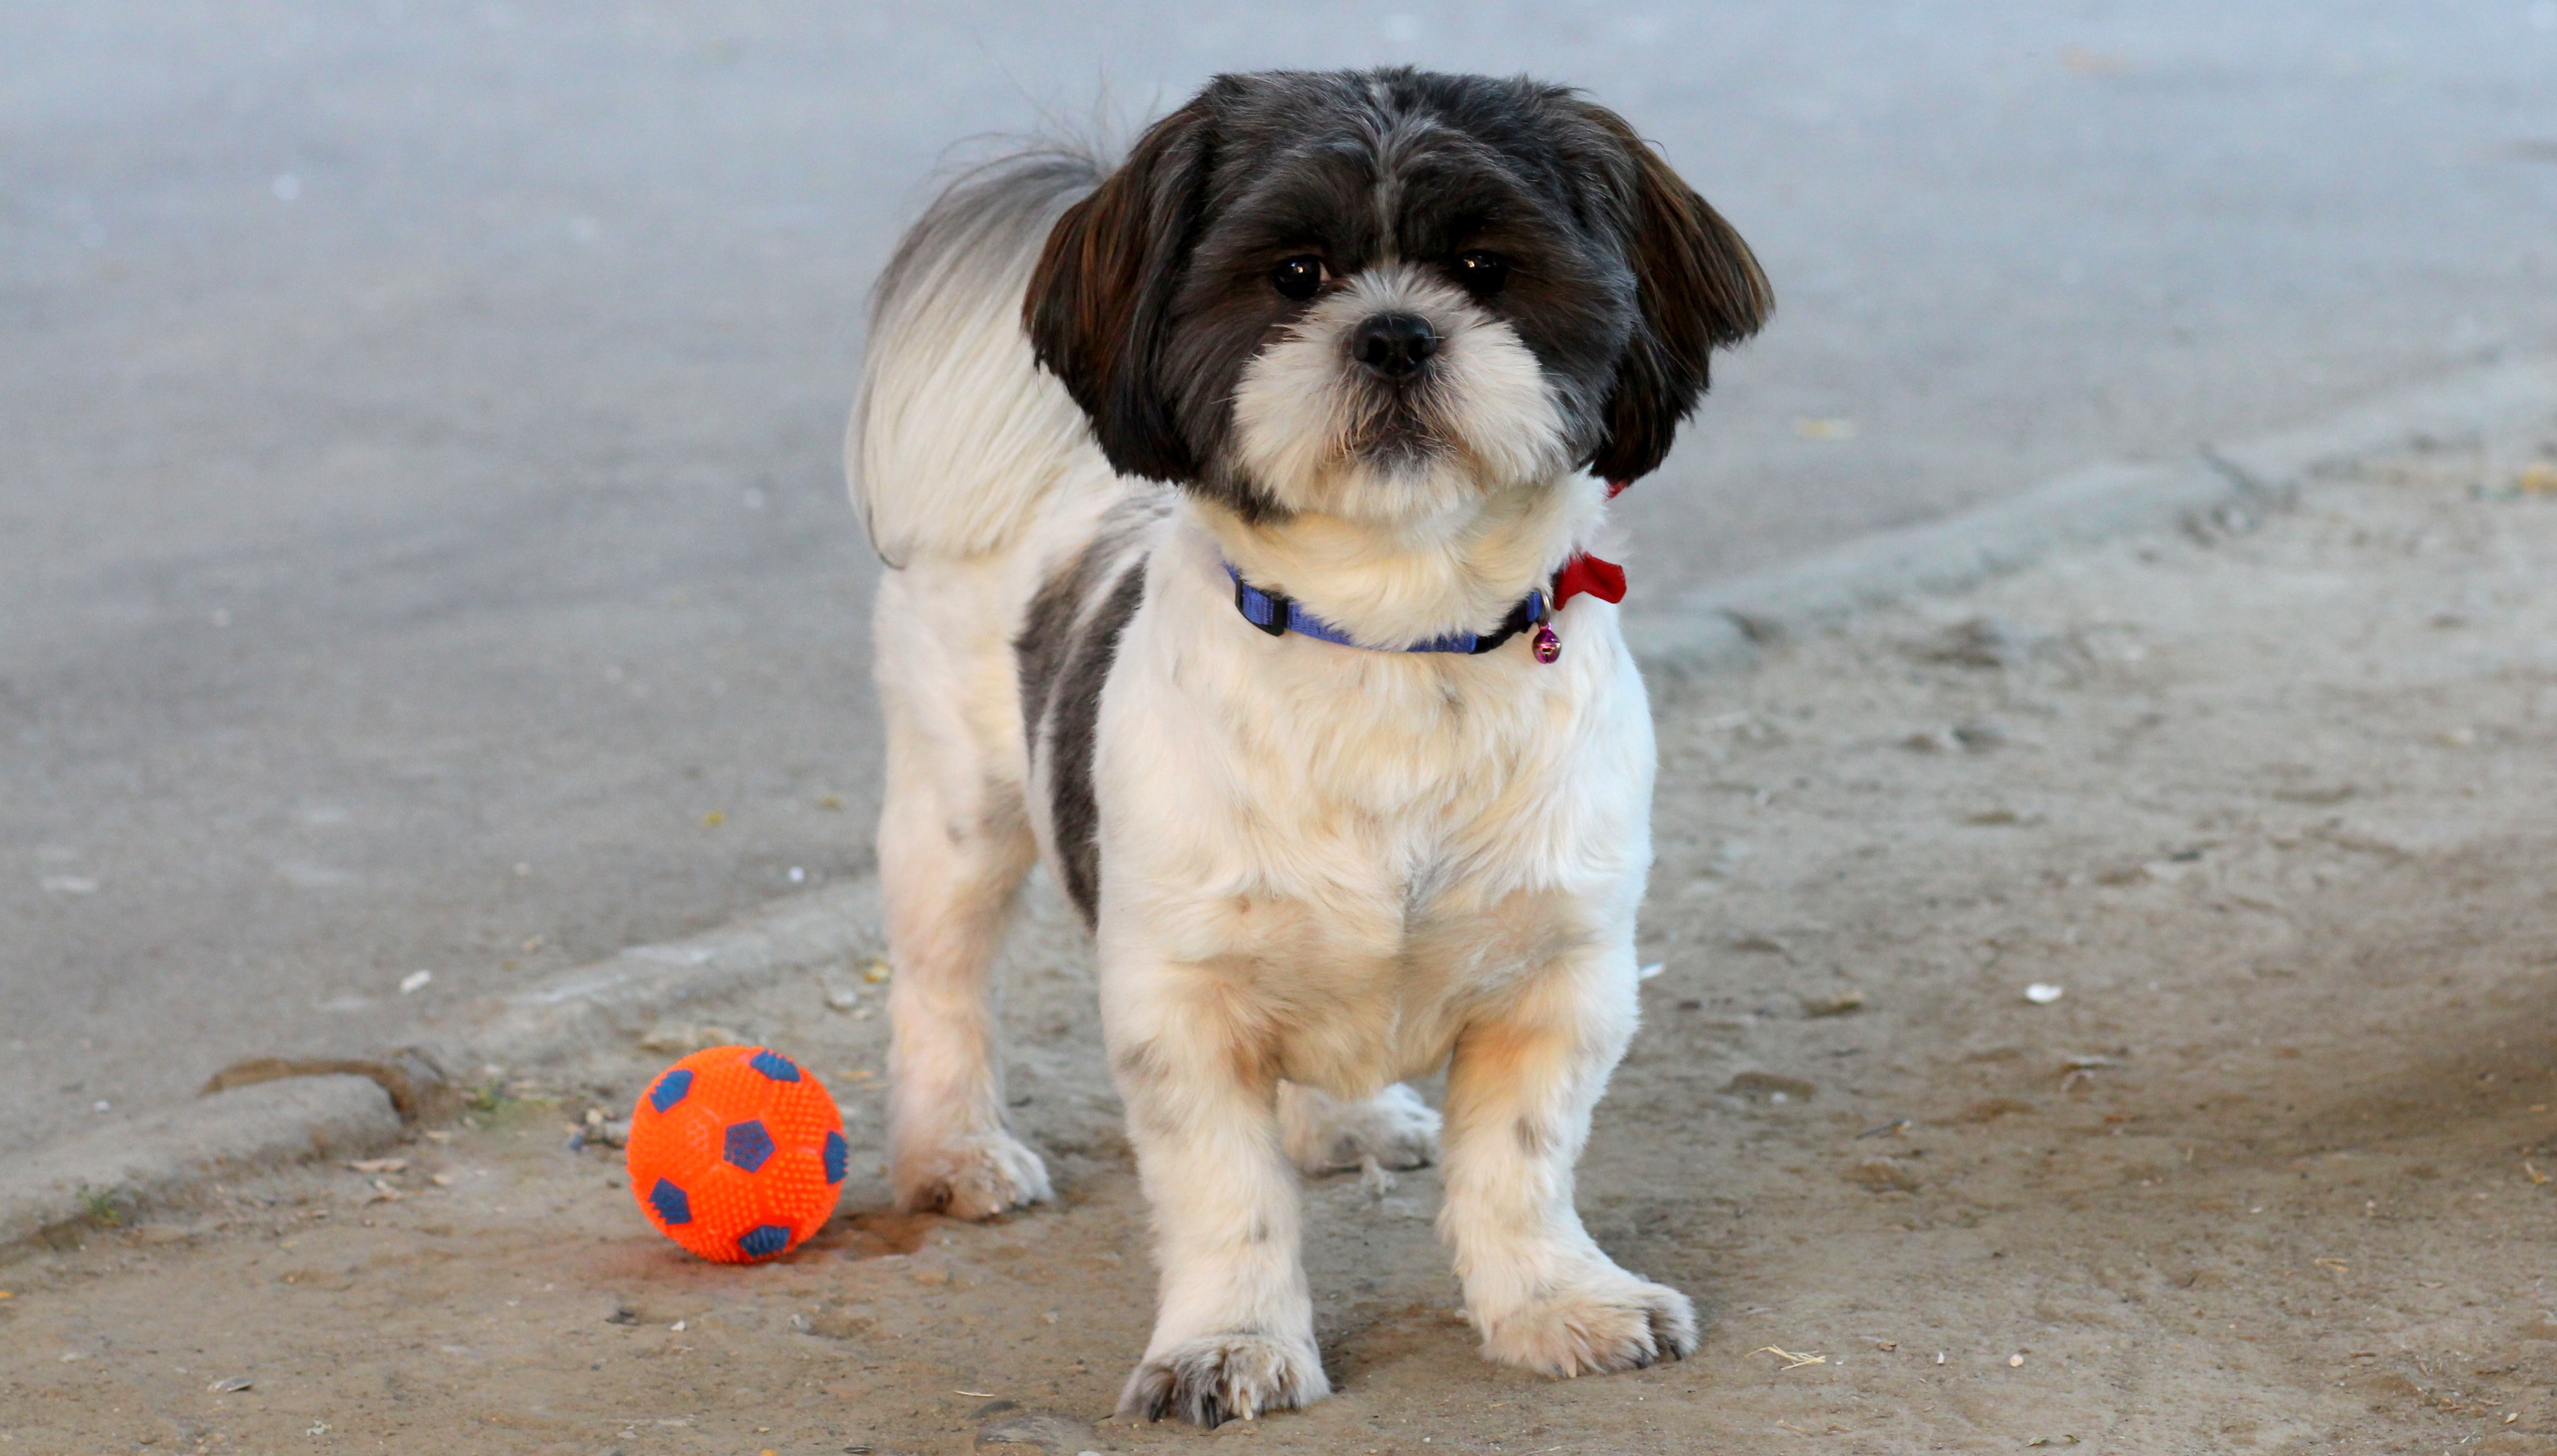
white, play, puppy, dog, cute, pet, mammal, black, ball, vertebrate, dog breed, lhasa apso, shih tzu, havanese, dog like mammal, dog crossbreeds